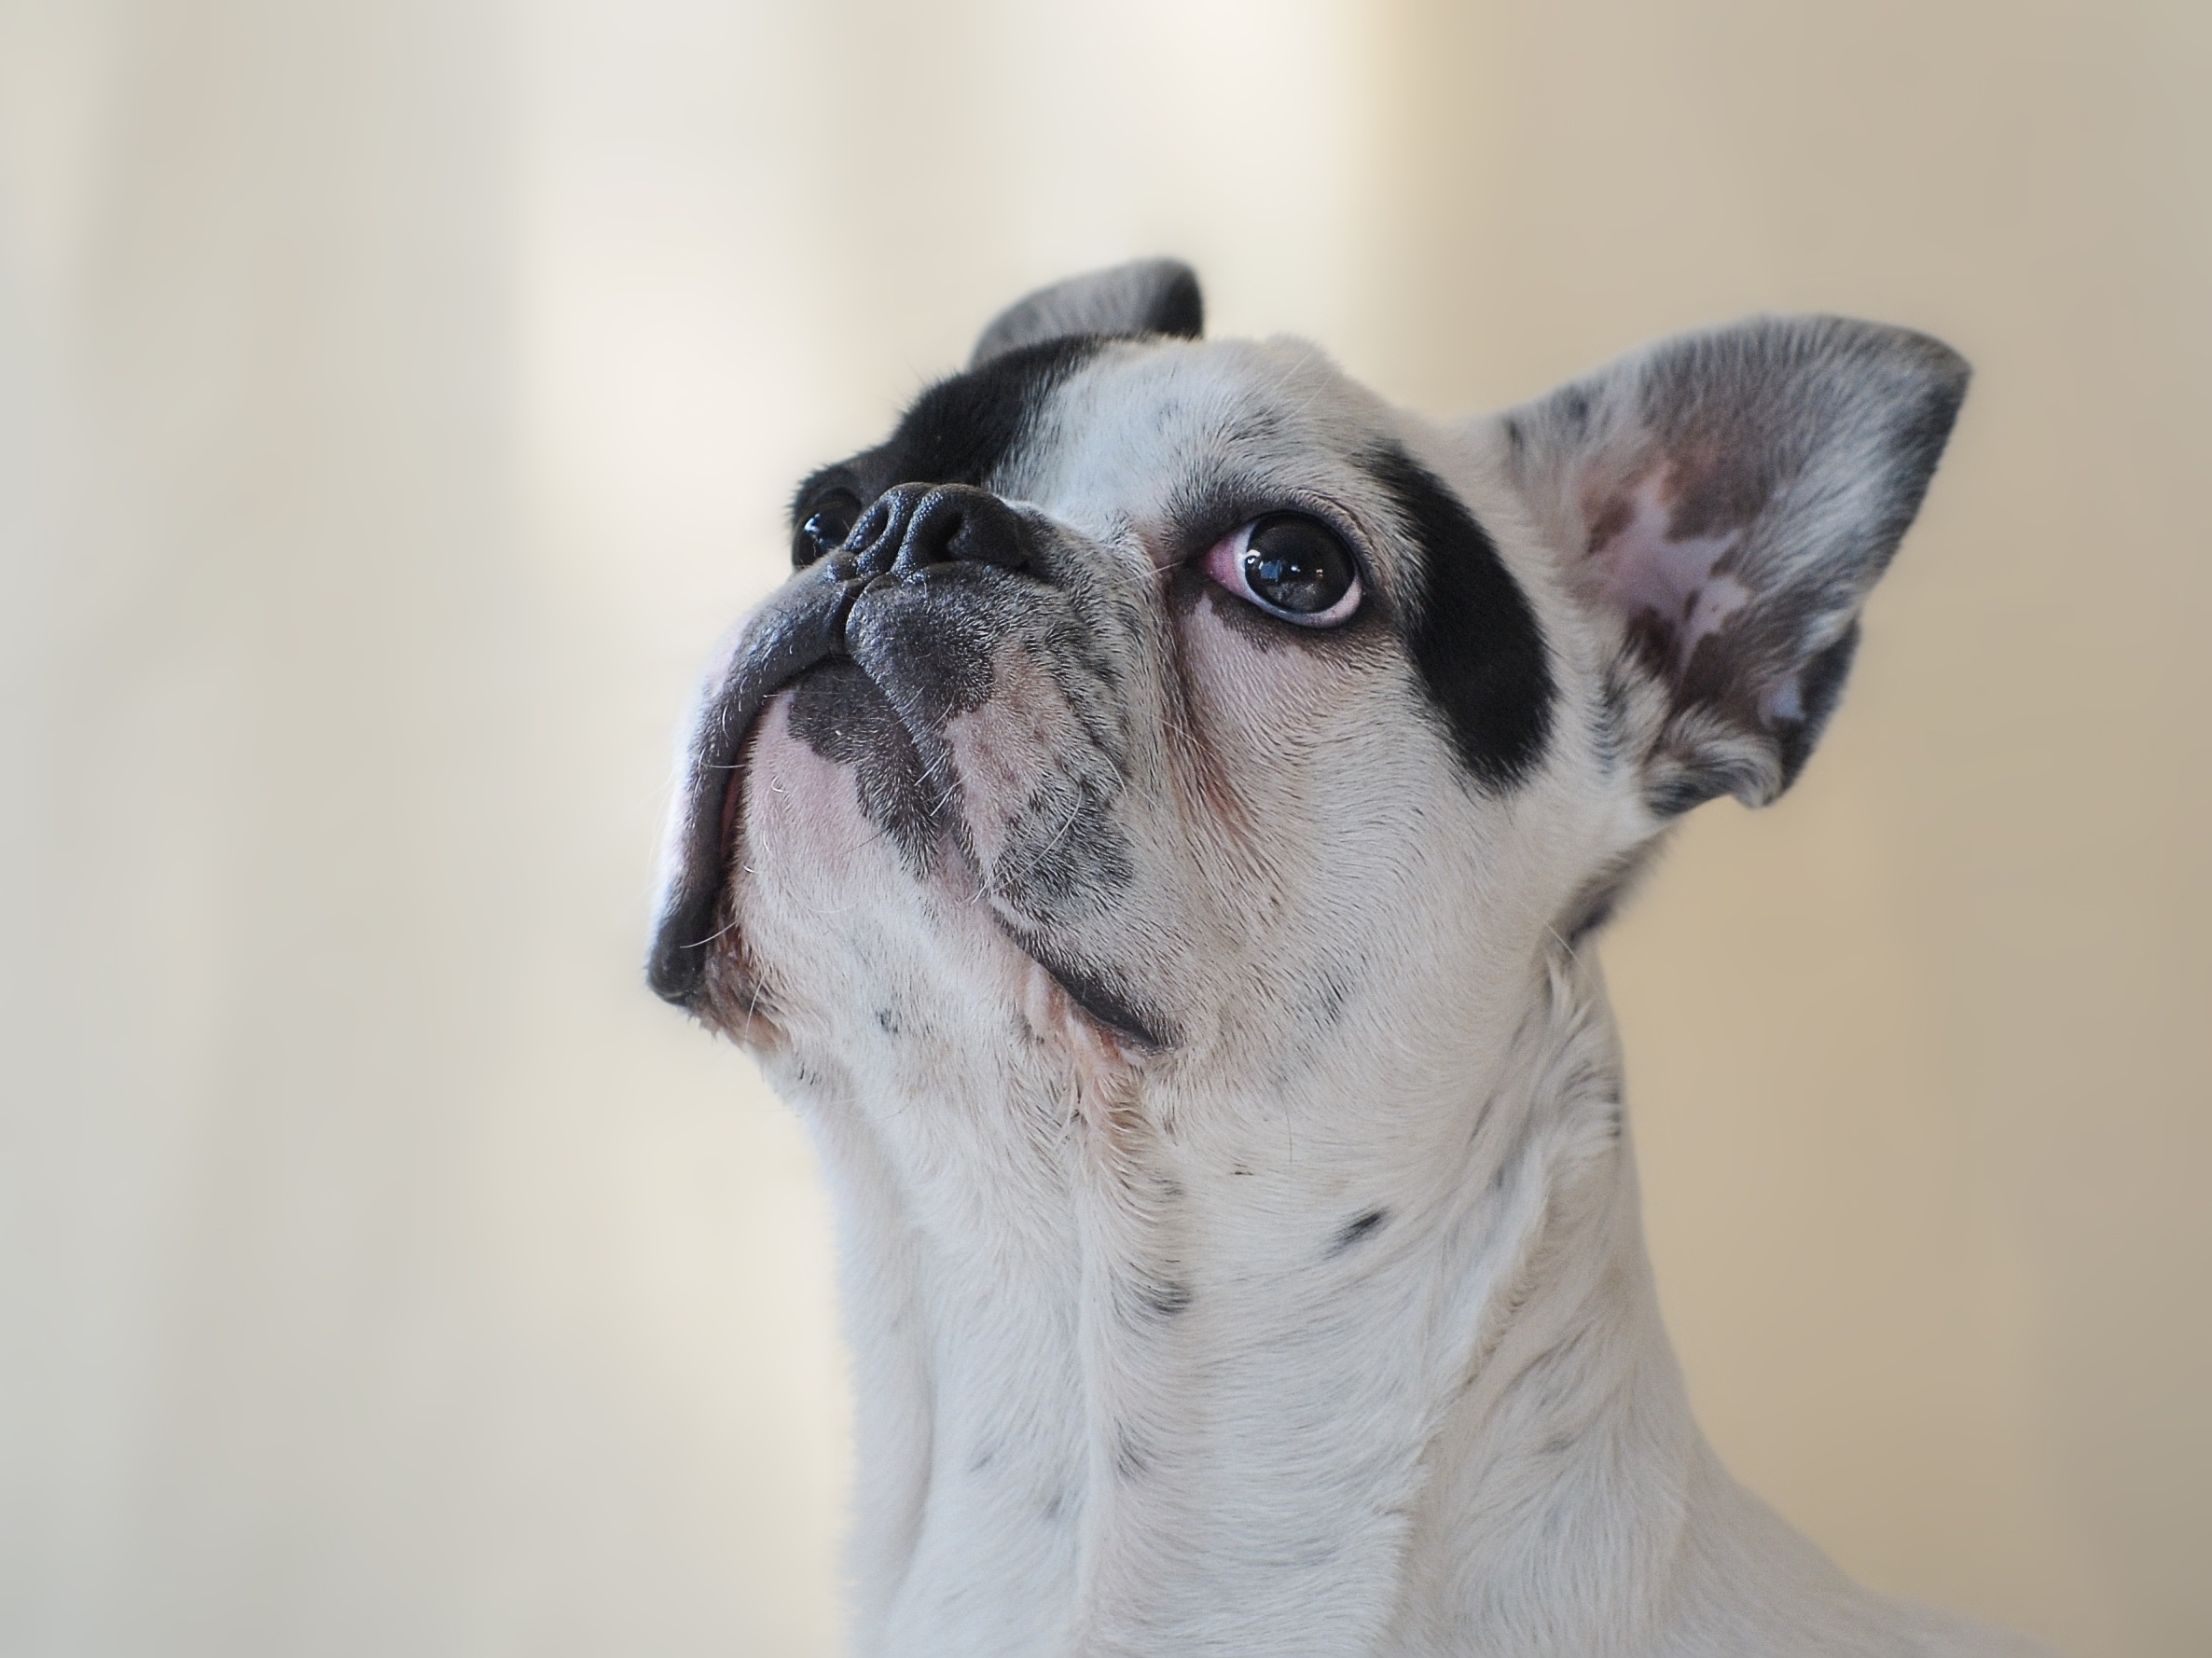
dog, animal, mammal, bulldog, vertebrate, french bulldog, dog breed, boston terrier, dog like mammal, carnivoran